Fulshaw Hall

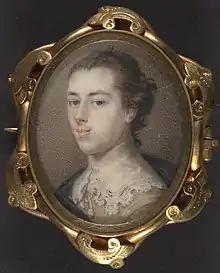
"Portrait of a Gentleman", a miniature-work by Samuel Finney III.

Roger Wilbraham of Nantwich sold Fulshaw to Samuel Finney in 1682 for £2,100, upon the latter's return to England. Born in 1642 - most probably at Finney Green in Staffordshire, where is grandfather John Finney had settled - Samuel Finney had risen to become a prosperous merchant, making his fortune in the slave-operated sugar and cotton plantations of Barbados, then in the British West Indies. He married Mary Evans, the daughter of another planter and merchant in Barbados, and returned with her to England in c.1680.